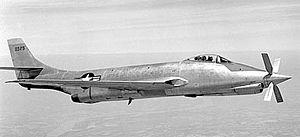
L’Allison T38, était un gros turbopropulseur développé par l’Allison Engine Company sur la fin des années 1940. Le T38 devint la base pour la famille de l'Allison T56, l'un des plus grands succès dans le domaine des turbopropulseurs.